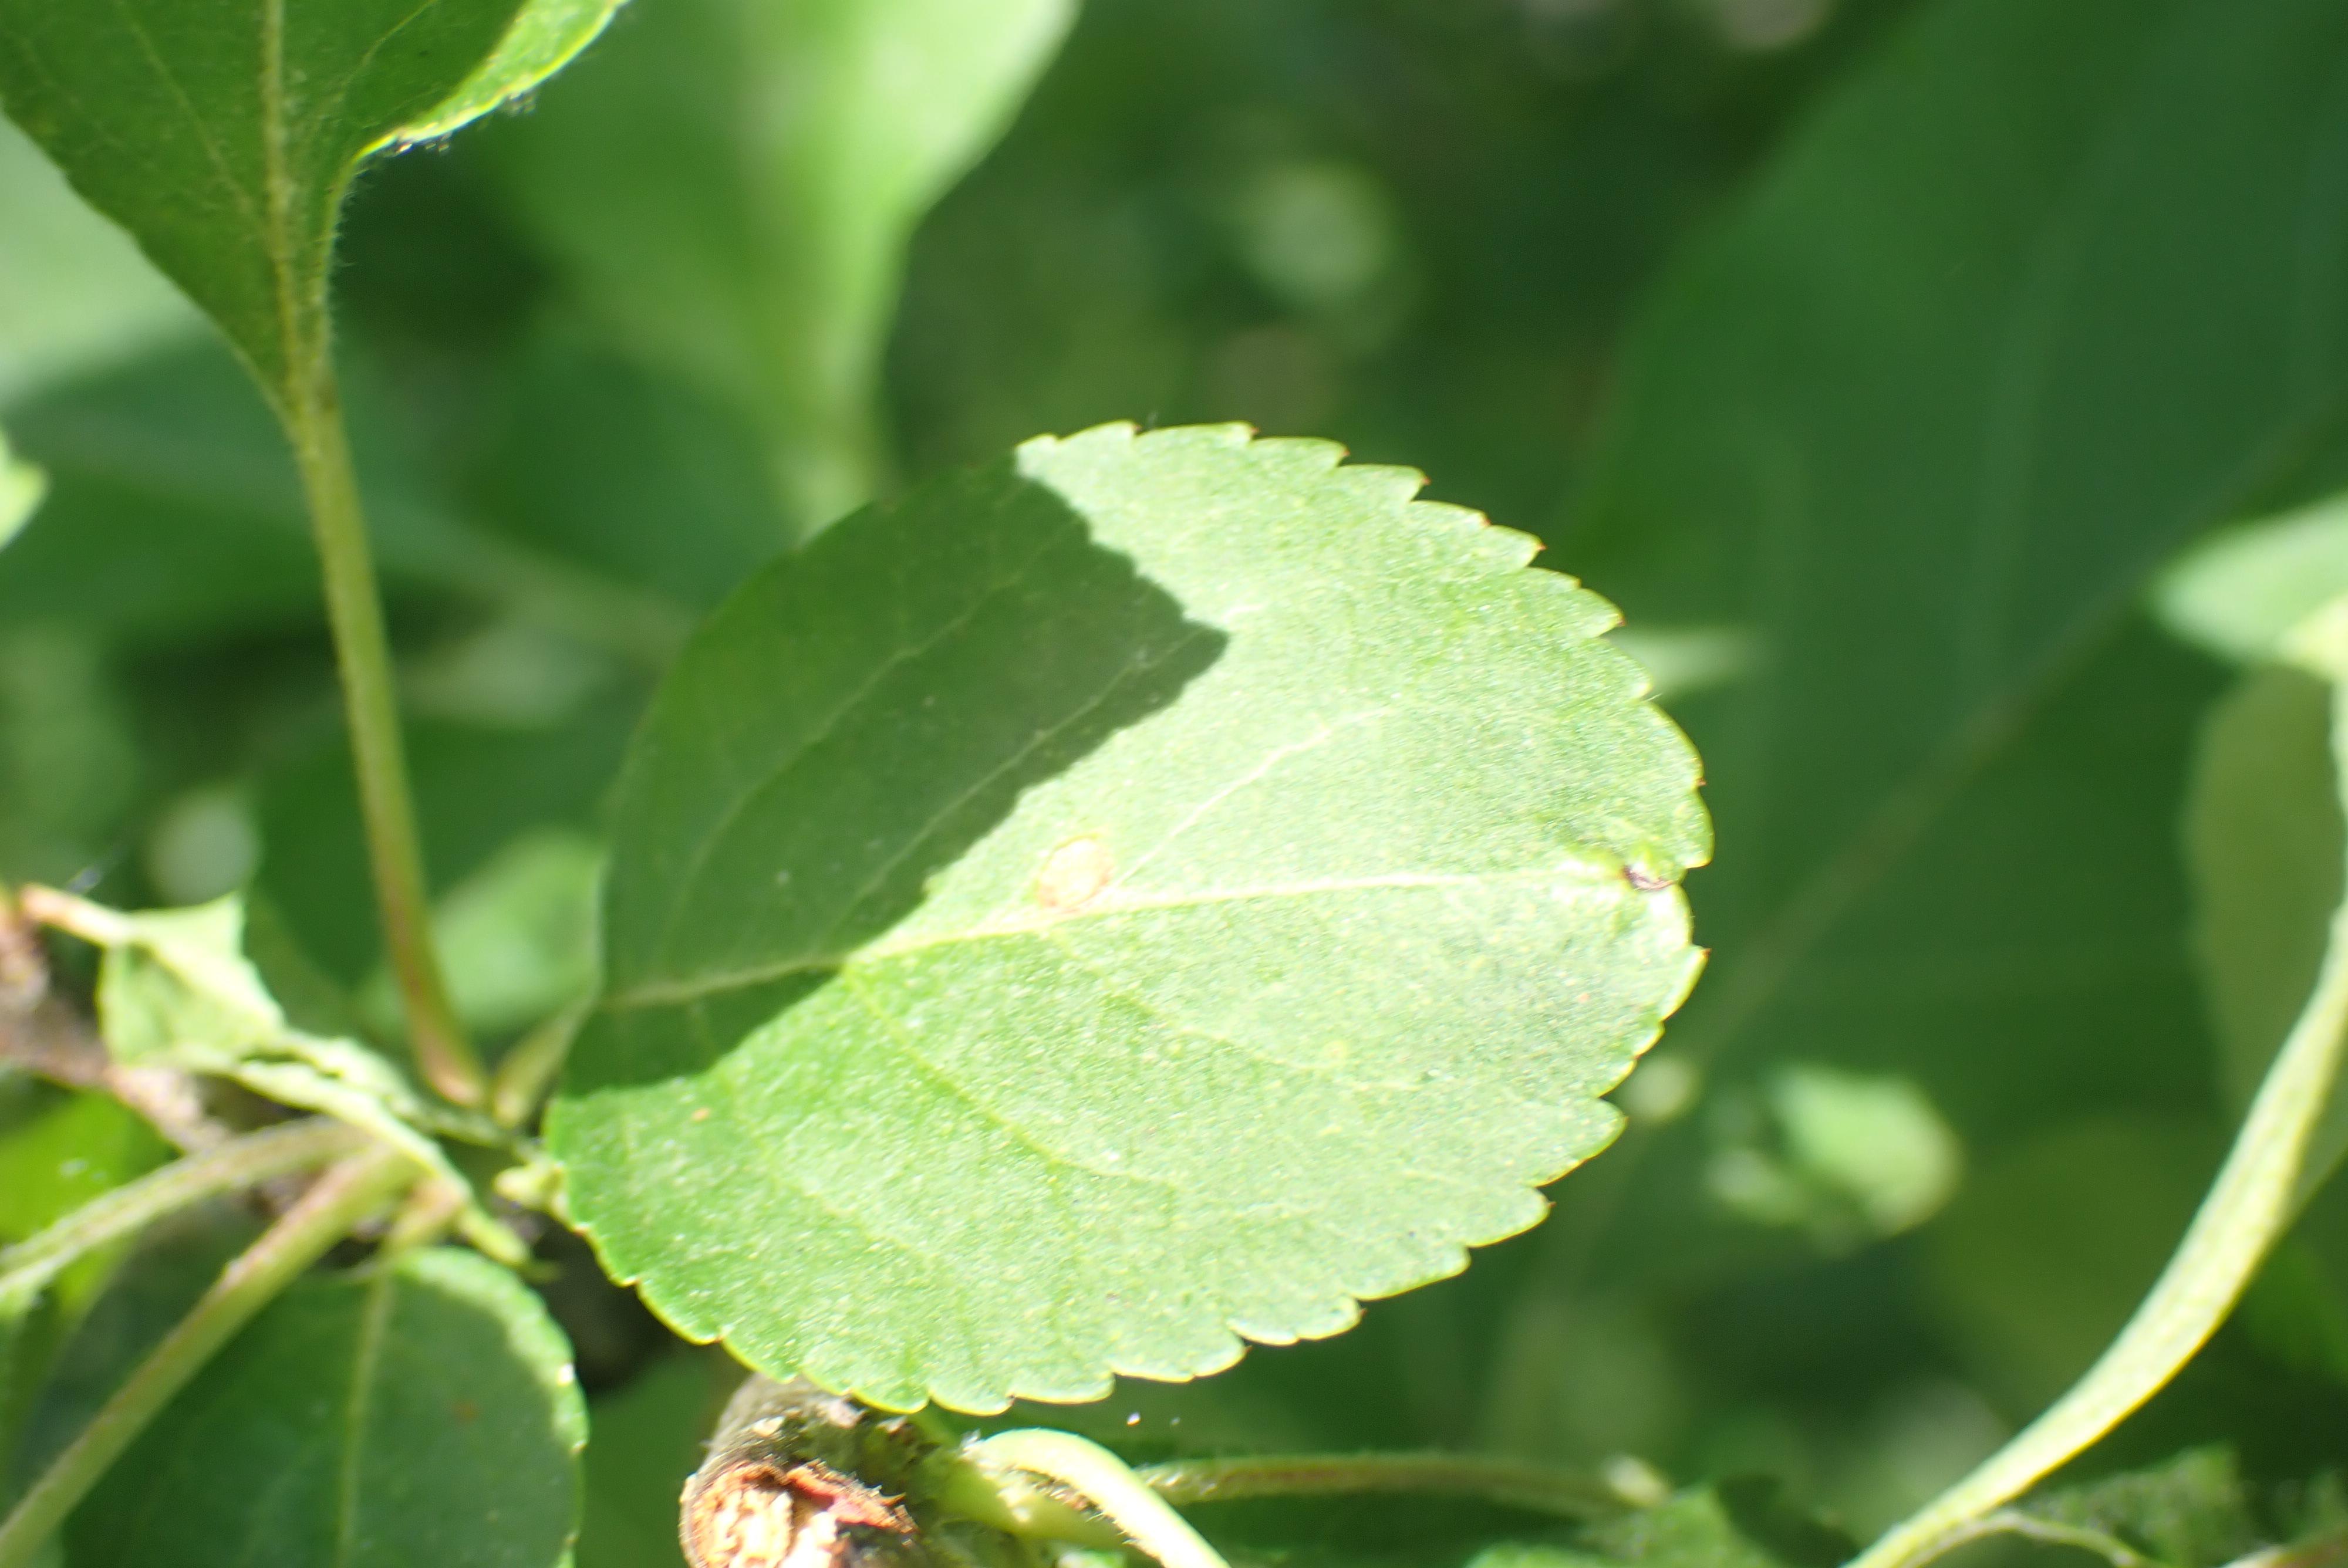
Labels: frog_eye_leaf_spot